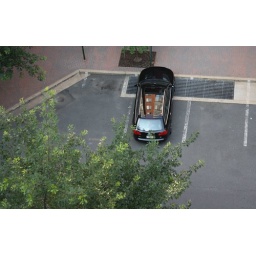
building reflected in car